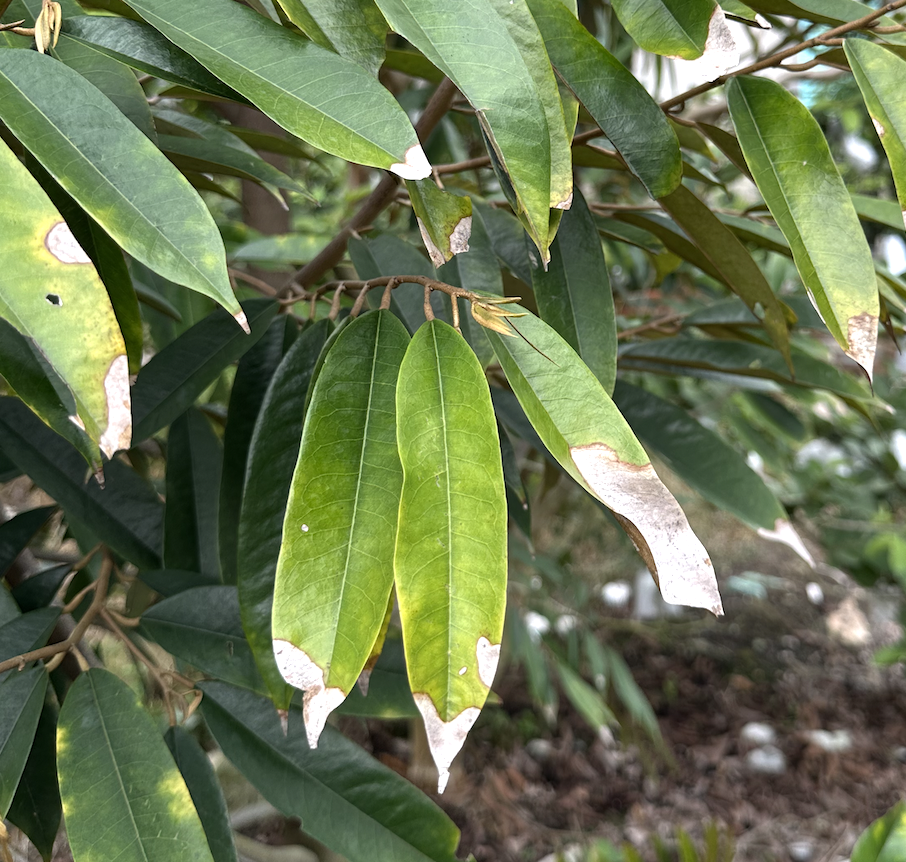
Label: anthracnose_disease